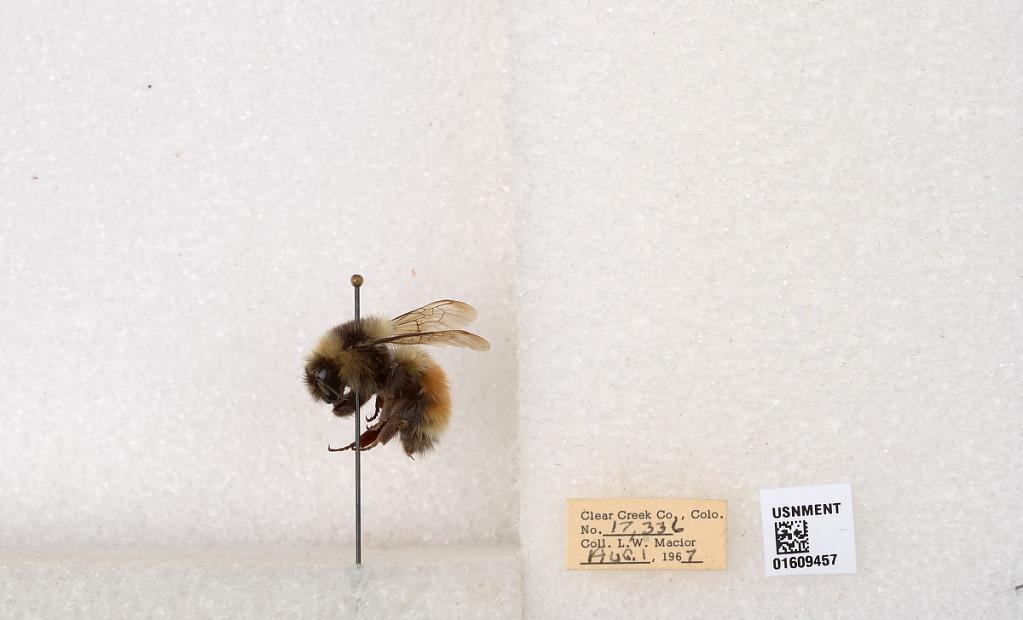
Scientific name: Bombus (Pyrobombus) sylvicola Kirby
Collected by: L. Macior
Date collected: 1967-8-1
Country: United States
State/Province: Colorado
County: Clear Creek
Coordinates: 39.6856, -105.645